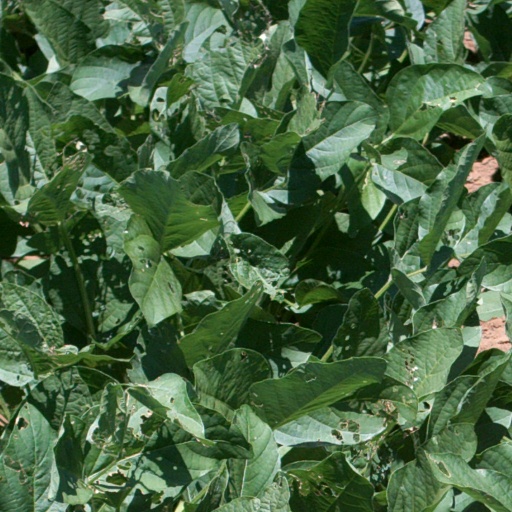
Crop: soybean